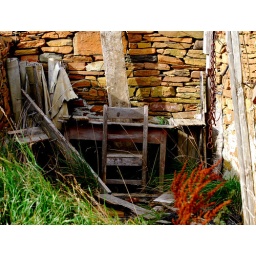
The chair has remained in its place at the table as the building around it has crumbled.